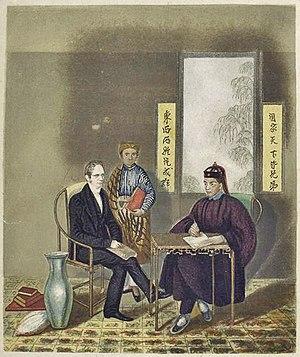
Walter Henry Medhurst, né le 29 avril 1796 à Londres et décédé le 24 janvier 1857 à Londres également, est un missionnaire congrégationaliste anglais en Chine, sinologue et traducteur de la Bible en chinois.